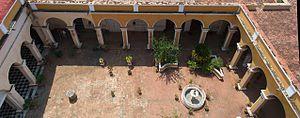
Le Musée Municipal Général de Trinidad (ancien palais Cantero). Cuba.